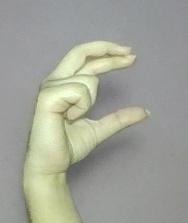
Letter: thal